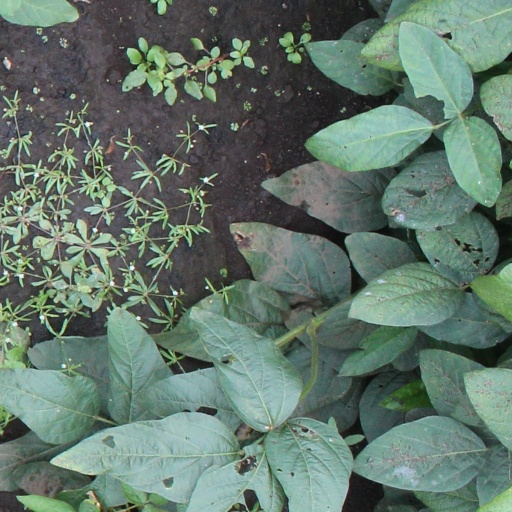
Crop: soybean